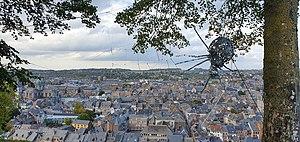
Namur toits
Namur est une ville francophone de Belgique, capitale de la Wallonie depuis 1986, et chef-lieu de la province de Namur. La ville occupe une position centrale à 62,5 km au sud-est de Bruxelles, à 40 km à l'est de Charleroi et à 66 km à l'ouest de Liège.